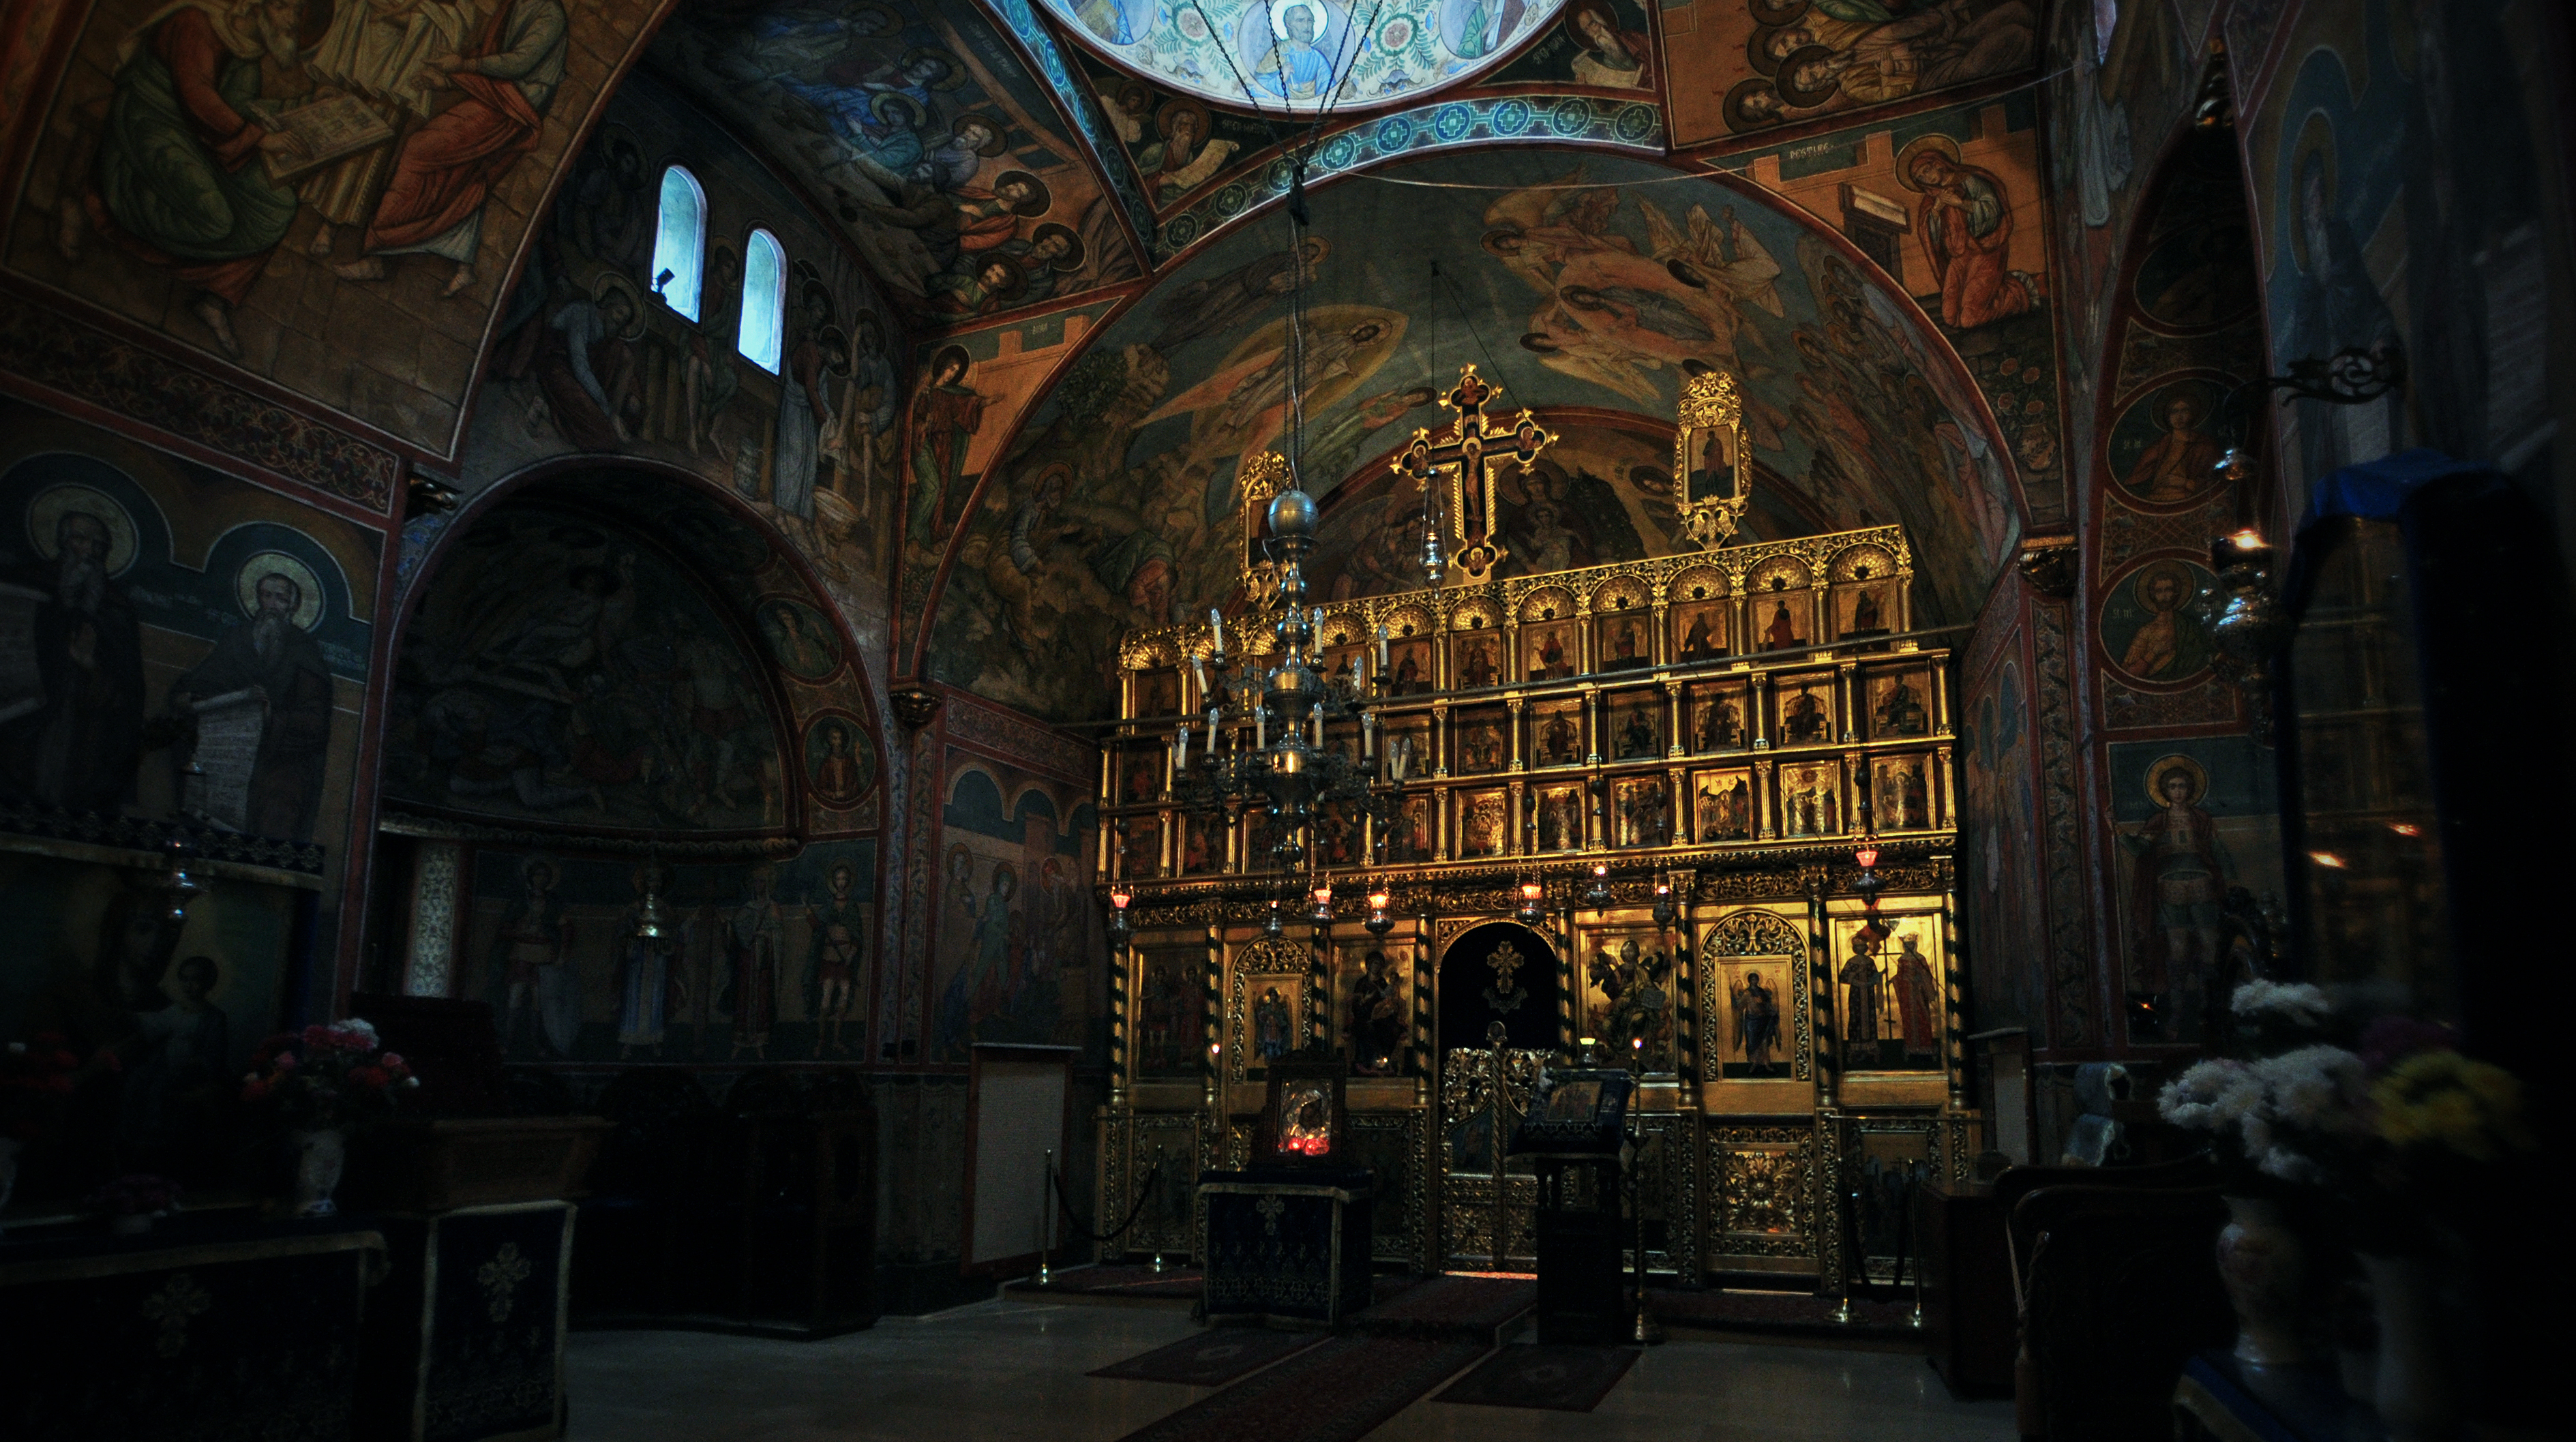
light, architecture, night, photography, interior, building, monument, photo, religion, darkness, church, cathedral, christian, place of worship, photos, religious, art, de, iconography, monastery, churches, fotografie, christianity, romana, orthodox, vaulting, eastern, basilica, fresco, dome, murals, icon, romania, icons, bucharest, bor, biserica, arhitectura, orthodoxy, lumina, cupola, pendentives, pendentive, pandantiv, pandantivi, romanian, icoana, icoane, iconostas, iconostasis, ortodoxa, patrimoniu, fresca, frescoes, manastire, ortodoxia, ortodoxie, ecclesiastical, bisericeasc, cladire, edificiu, bucuresti, eik n, cre tinism, cre tin, skete, darvari, schituld rvari, lmibiimb19656, ancient history